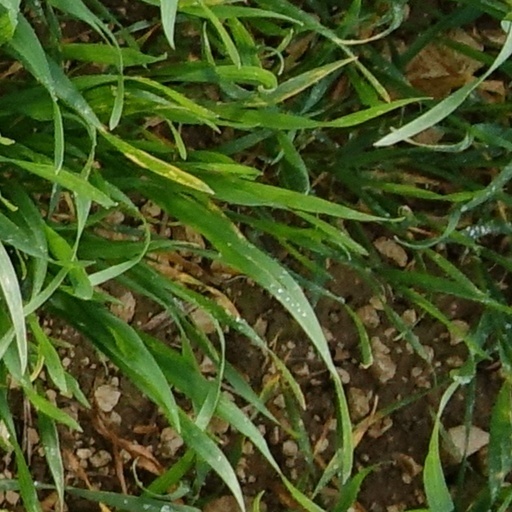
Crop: wheat